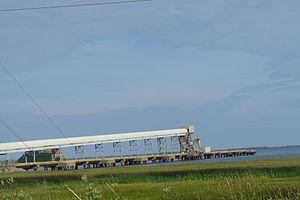
Convoyeur et quai de chargement des mines Seleine
Grosse-Île est une municipalité du Québec située dans la région Gaspésie–Îles-de-la-Madeleine, plus précisément dans l'archipel des îles de la Madeleine. C'est la seule partie de l'archipel qui ne fait pas partie de la municipalité des Îles-de-la-Madeleine.